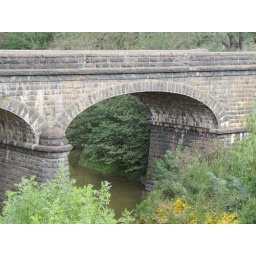
Old Bluestone road bridge over Jacksons Creek, Riddell Rd, Sunbury (Vic. Australia) - now used for pedestrians and bikes.